Main Event (TV channel)

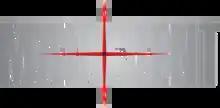
Main Event logo used from 2010 to 2019.

Main Event (previously known as Event TV or Main Attraction) is Australia's only sports pay-per-view channel. It transmits through Foxtel and Kayo. It broadcasts major sporting and entertainment events such as boxing, professional wrestling, mixed martial arts and concerts.